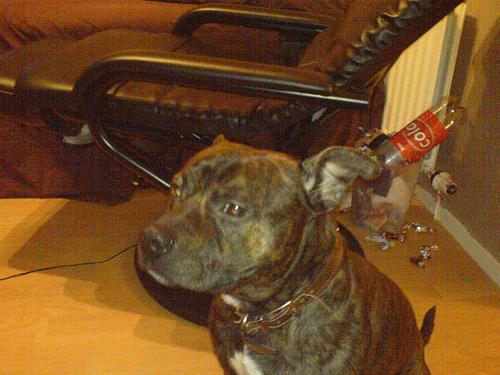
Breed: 203-n000015-Staffordshire_bullterrier